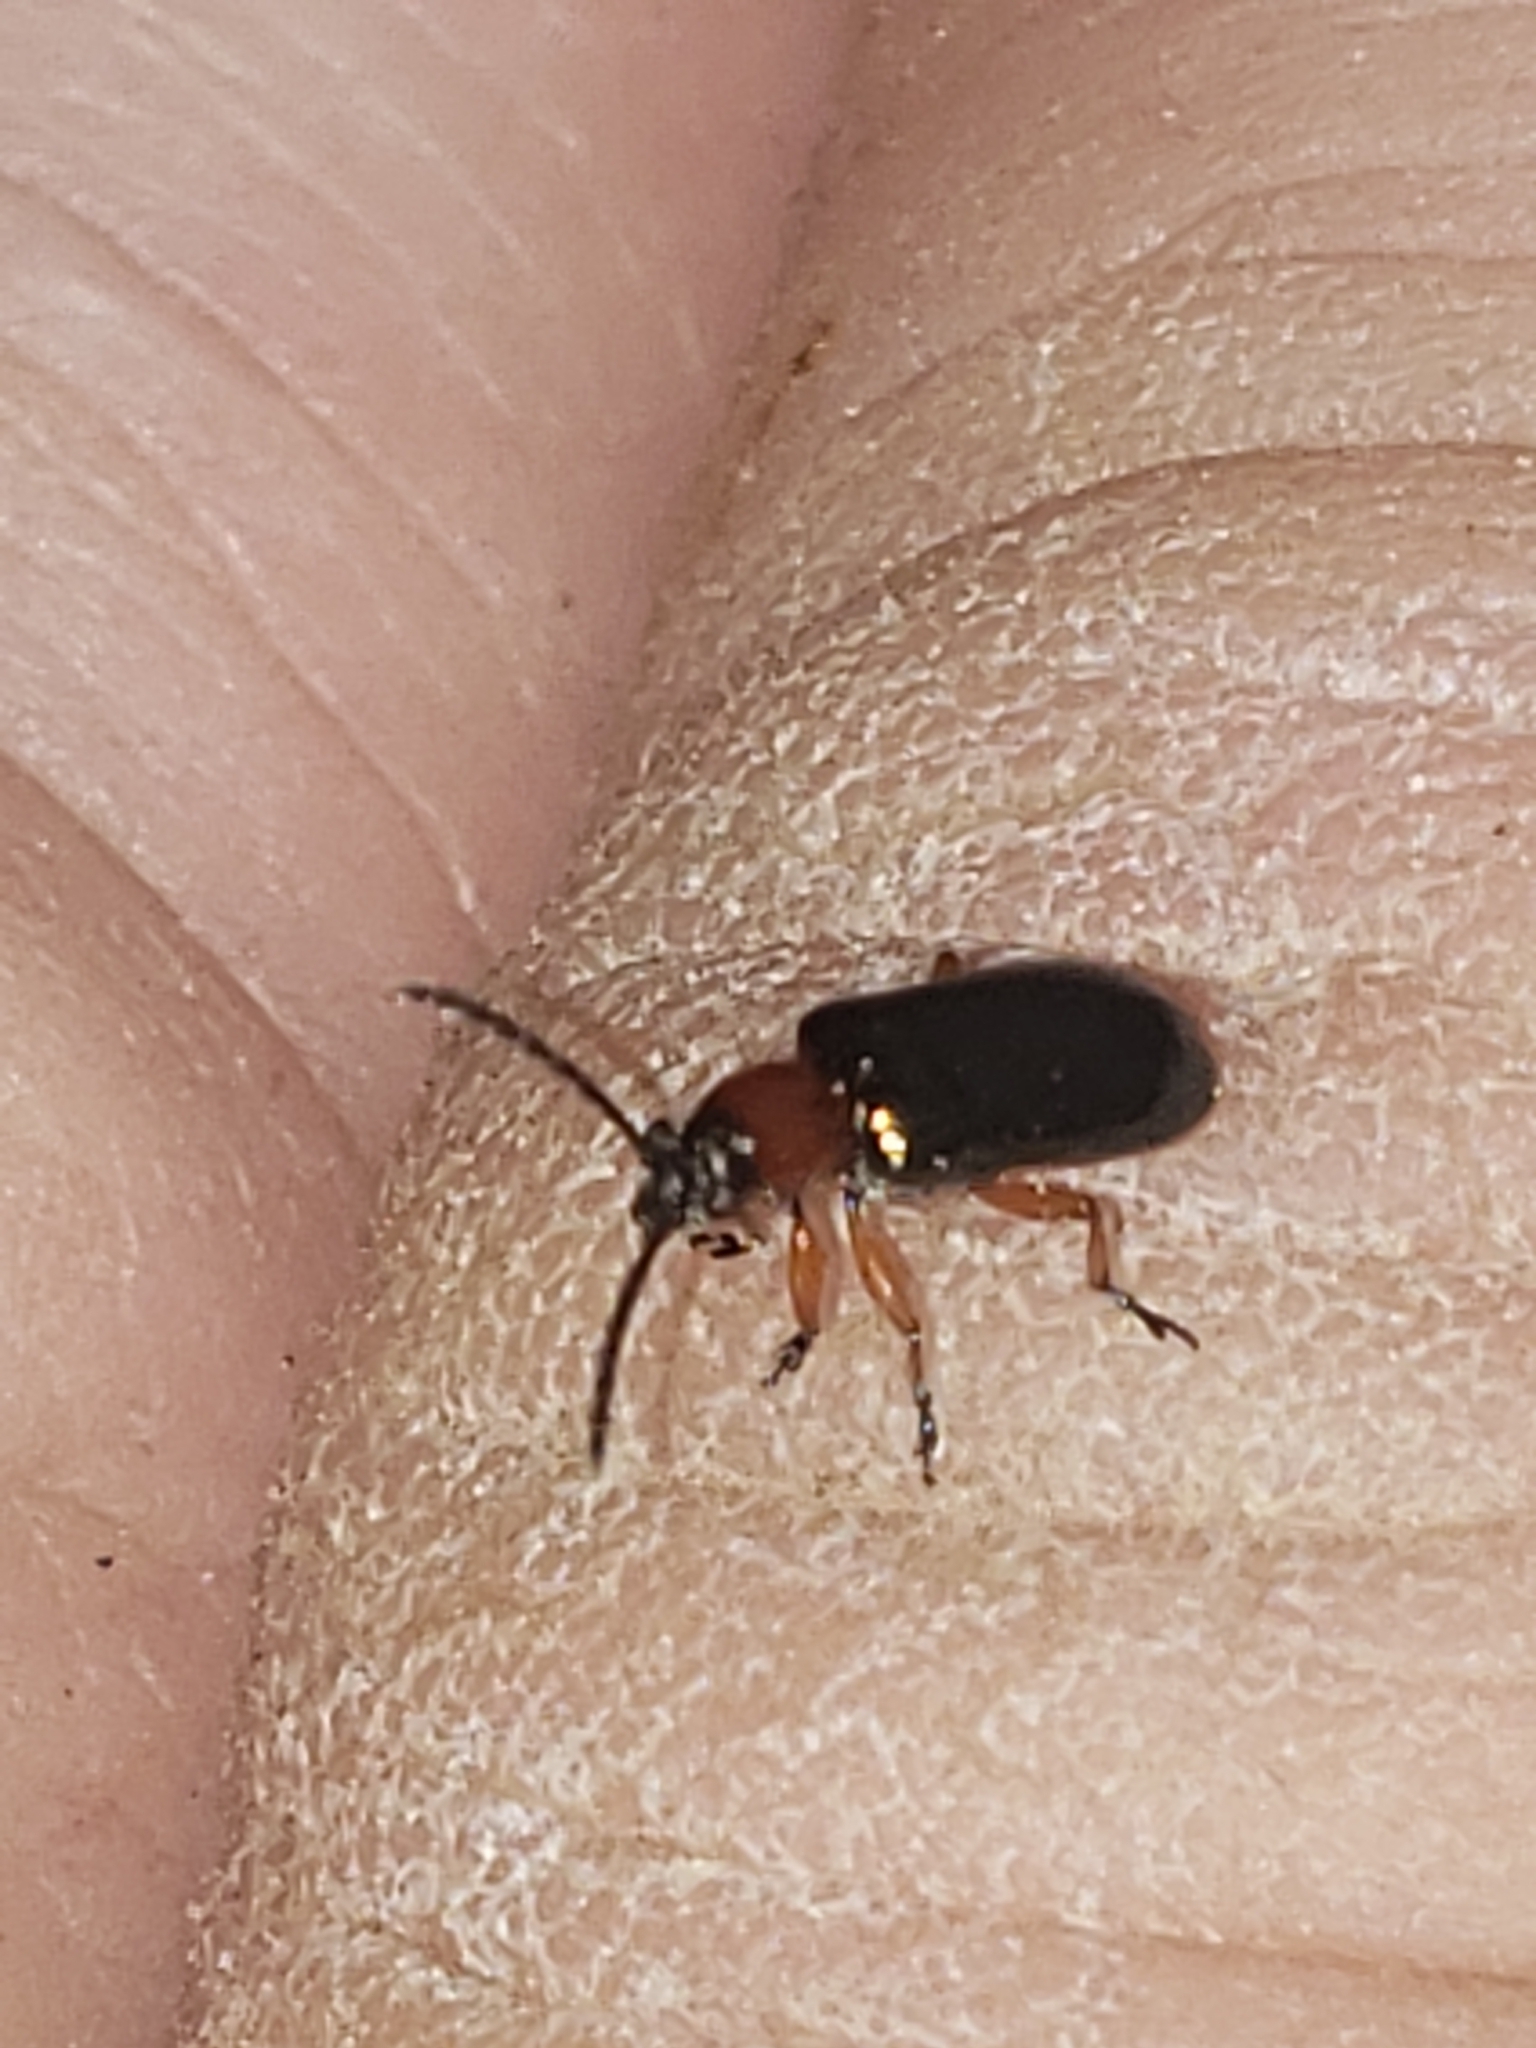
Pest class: cereal_leaf_beetle